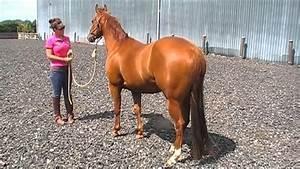
horse